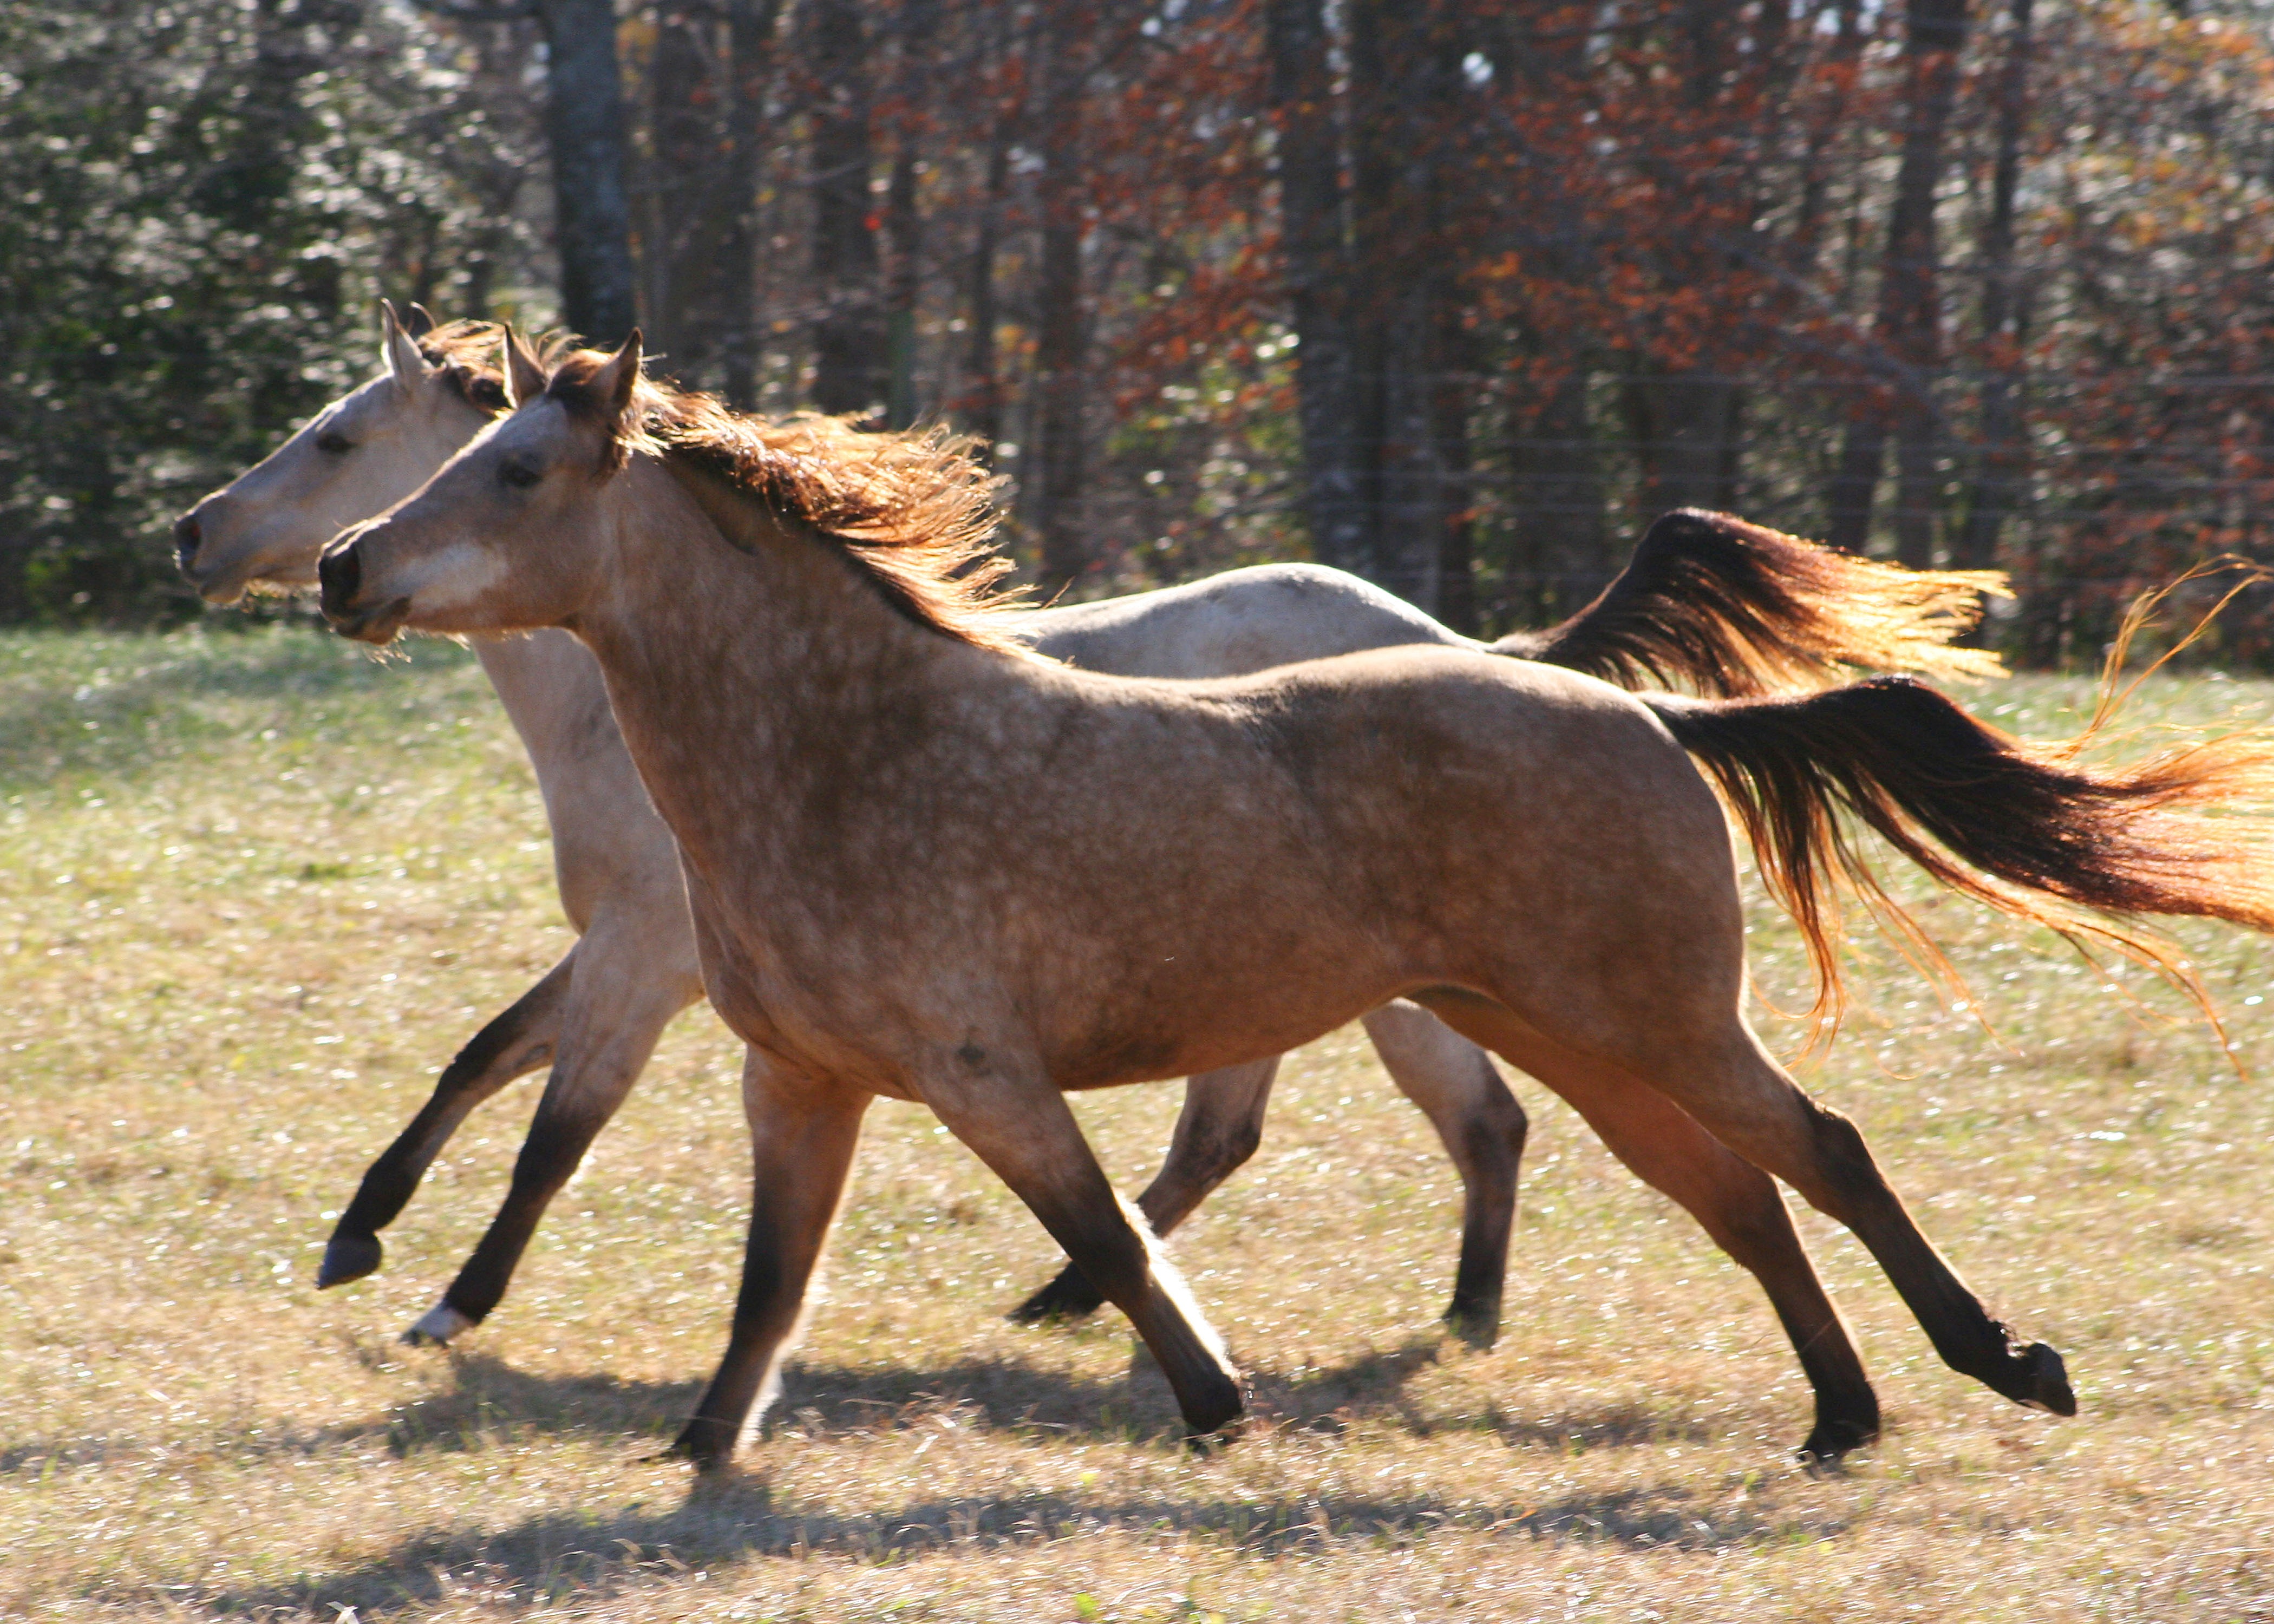
farm, motion, wild, herd, pasture, grazing, horse, mammal, stallion, mane, freedom, fauna, moving, vertebrate, mare, fast, strong, foal, colt, pack animal, horses running, horse like mammal, mustang horse